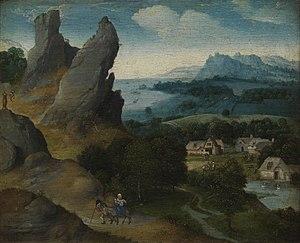
La liste des biens classés de la Communauté flamande de Belgique est une liste de biens culturels mobiliers classés situés Région flamande.